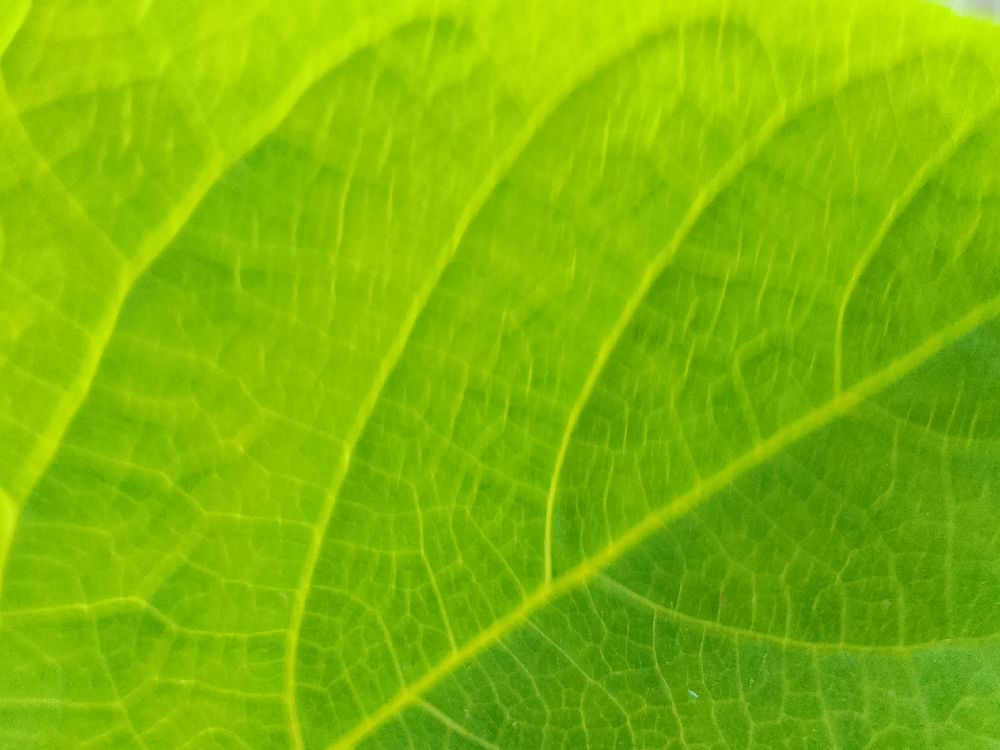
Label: healthy